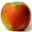
Label: apple